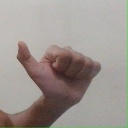
अक्षर: त